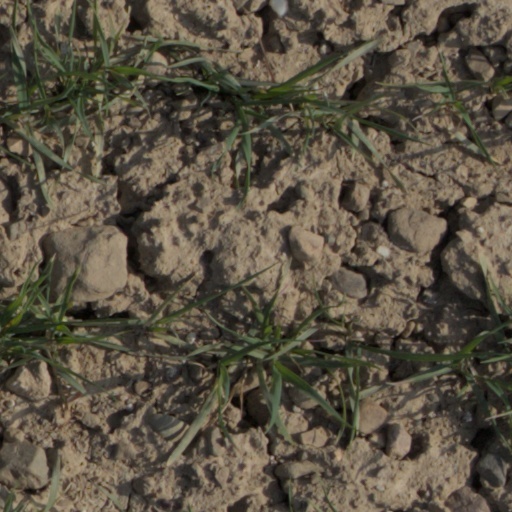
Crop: wheat